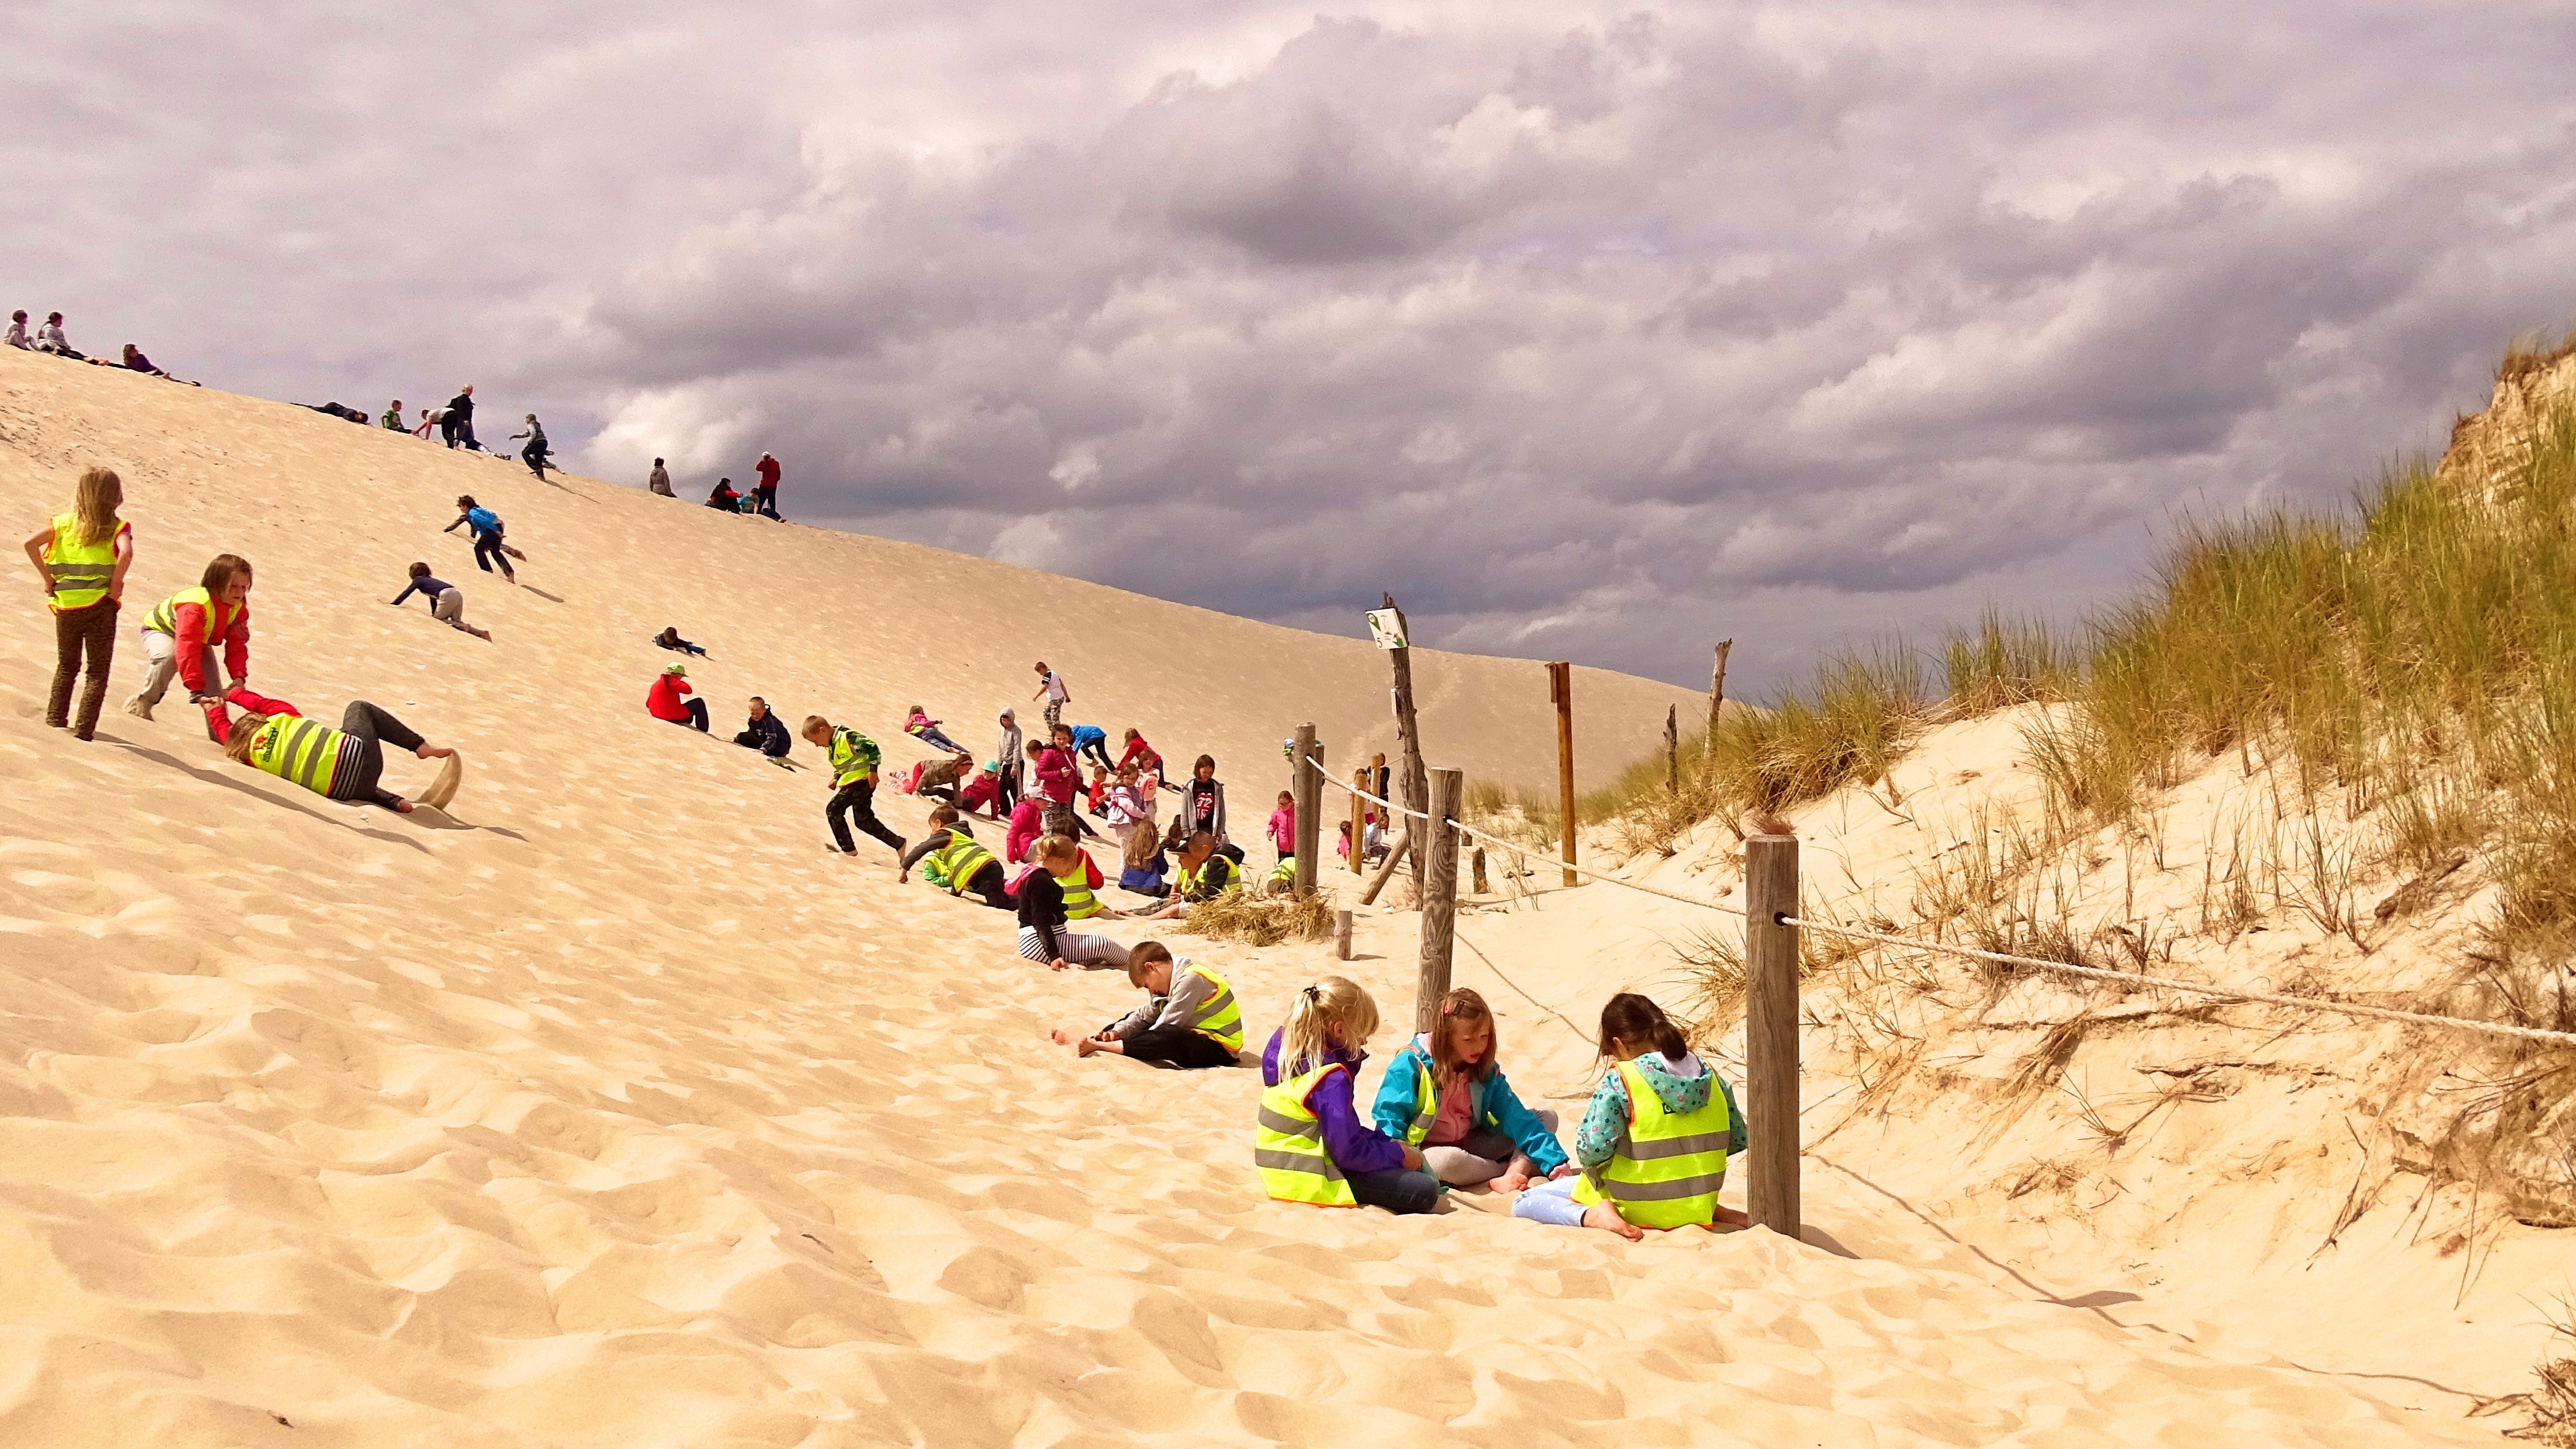
nature, sand, sky, dune, clouds, poland, habitat, landform, slowinki park, natural environment, aeolian landform